Daviesia nova-anglica

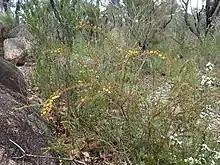
Habit

Daviesia nova-anglica is a species of flowering plant in the family Fabaceae and is endemic to northern New South Wales. It is an erect shrub with arching branches, sharply-pointed, egg-shaped to narrow egg-shaped phyllodes, and yellow flowers with red markings.